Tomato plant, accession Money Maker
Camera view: horizontal (90 deg, fisheye); turntable rotation: 90 degrees
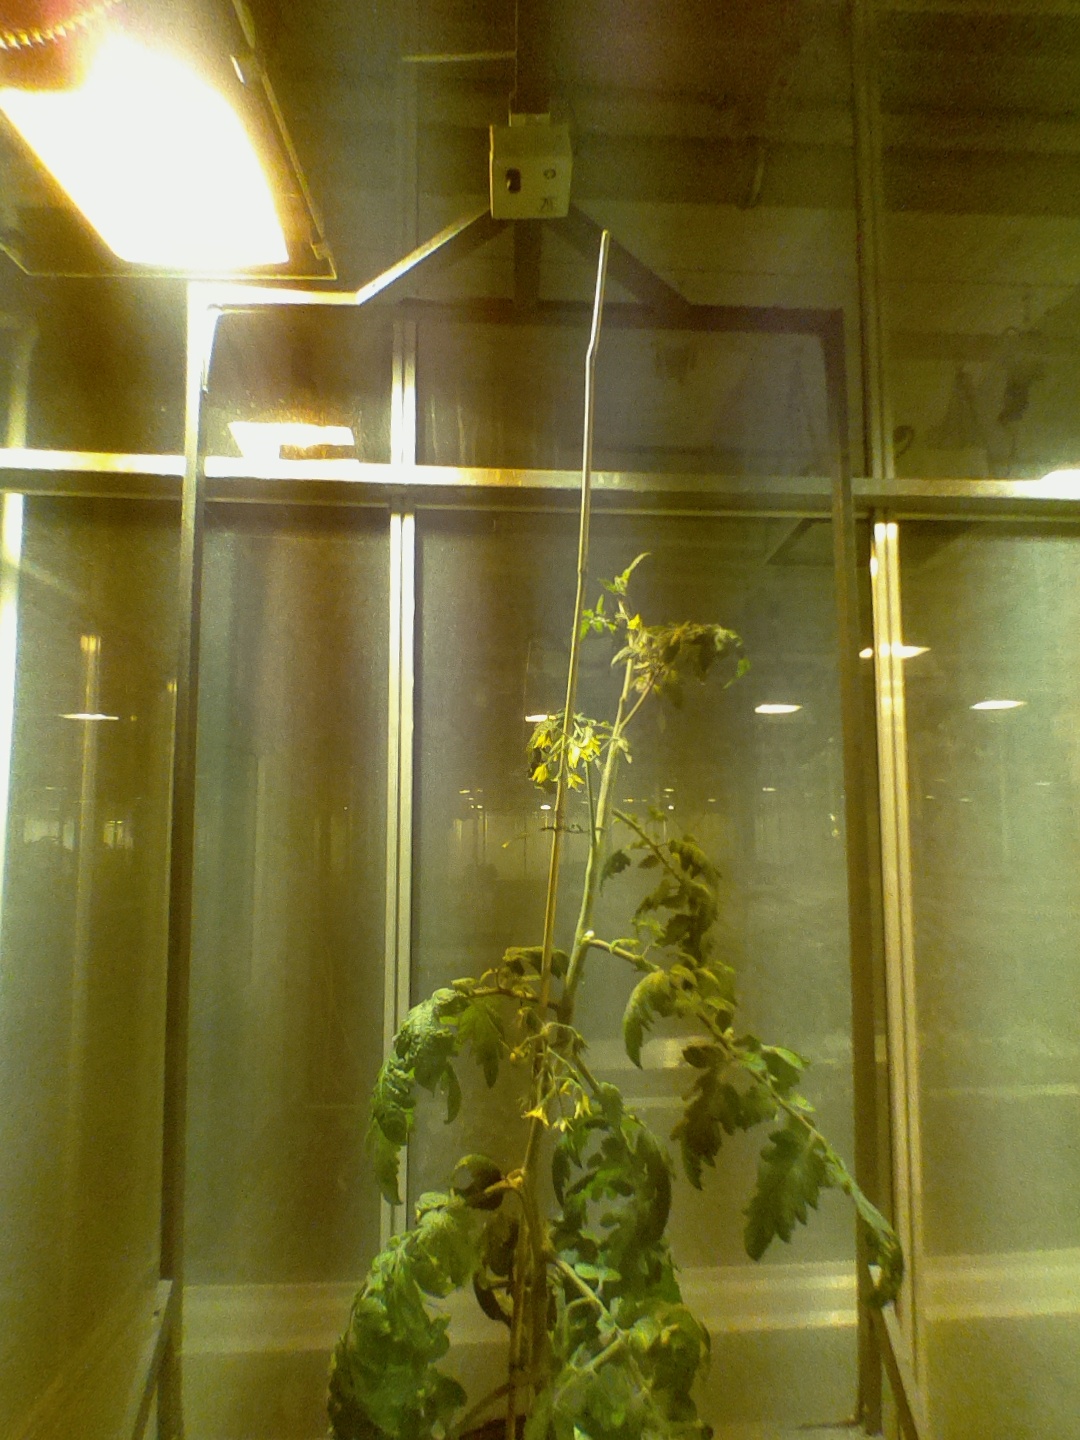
BBCH growth stage 70: Fruits at the main stem or branches visibles